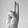
ASL letter: U